Matthias Jaissle

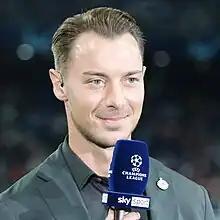
Jaissle in 2022

Matthias Jaissle (born 5 April 1988) is a German professional football manager and former player who is the manager of Saudi Pro League club Al-Ahli.